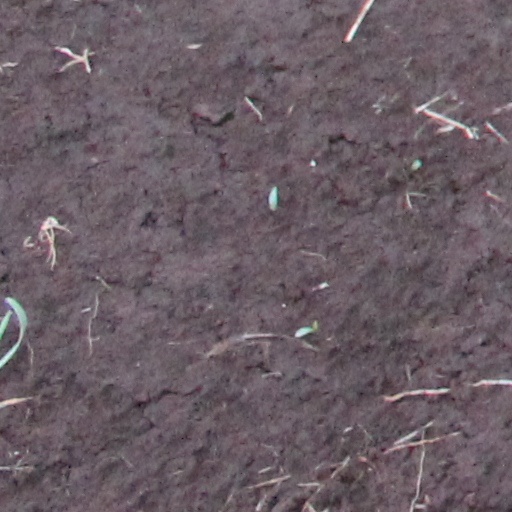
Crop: wheat